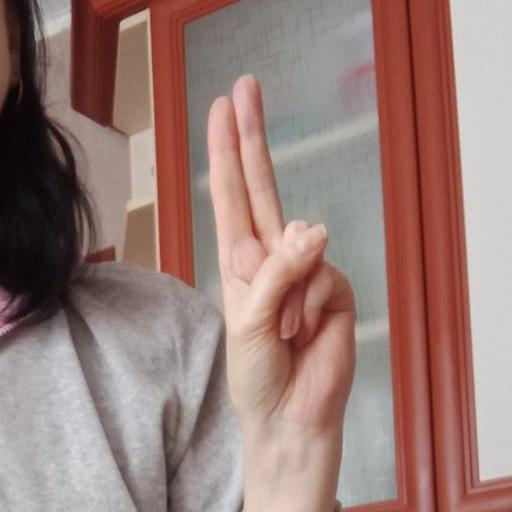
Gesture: two_up